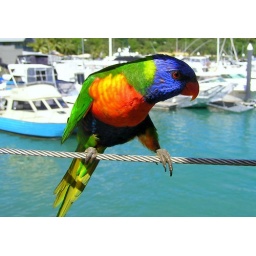
An old photo I came across. This bird came sliding across this wire as i was sitting right beside it.